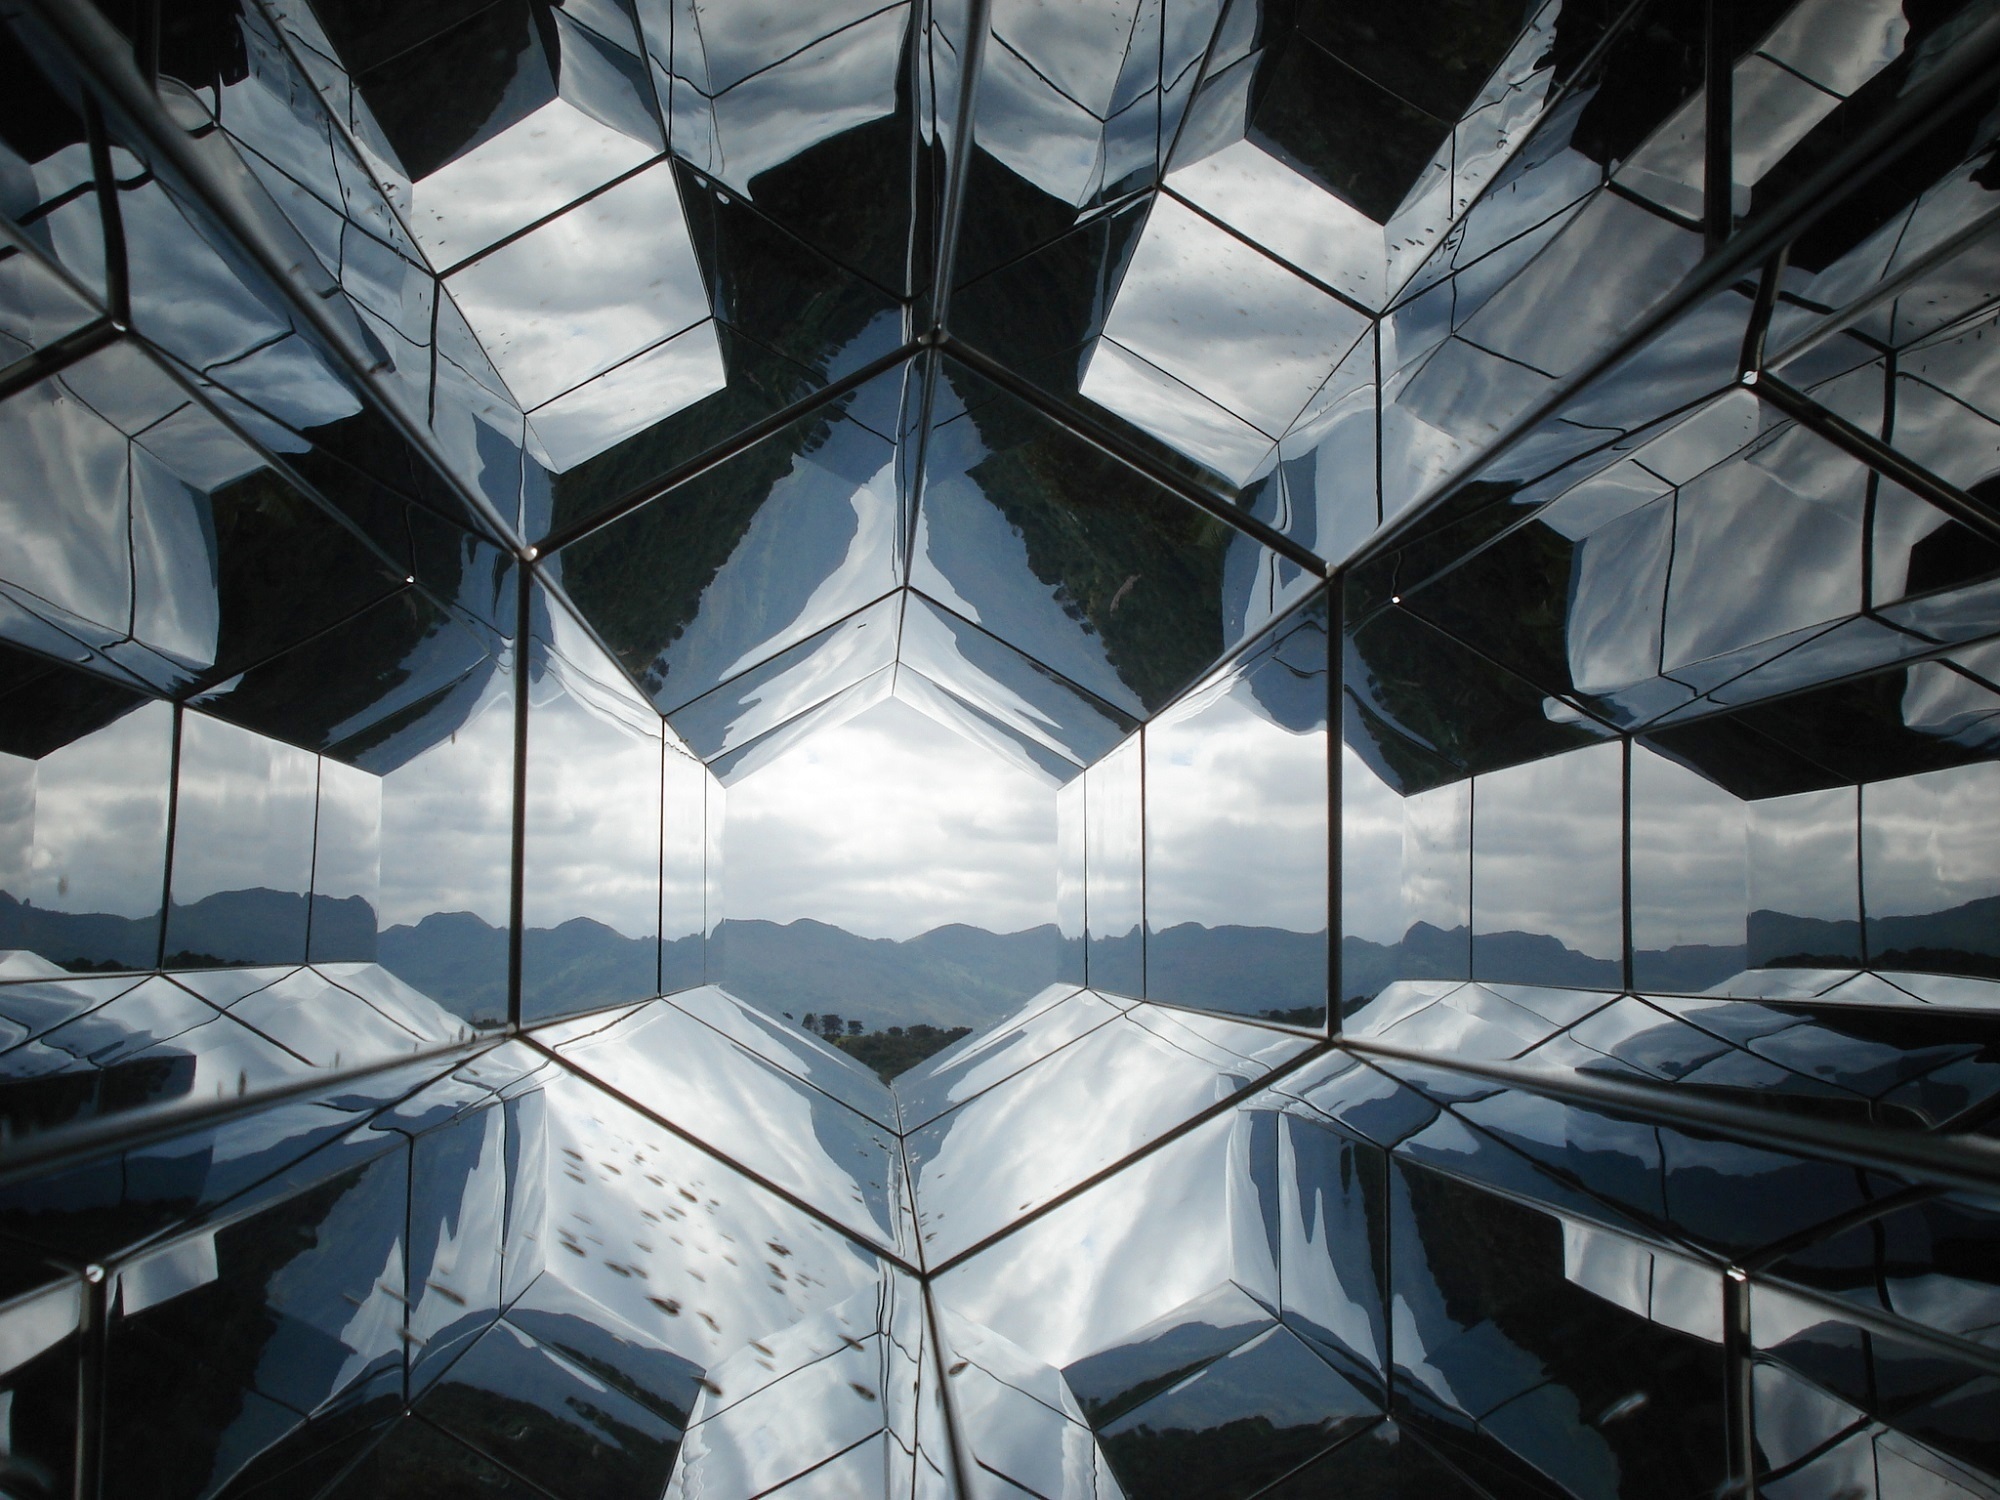
light, abstract, architecture, structure, window, glass, building, skyscraper, ceiling, reflection, facade, lighting, interior design, transparent, art, design, mountains, symmetry, screenshot, daylighting, reflection mirror